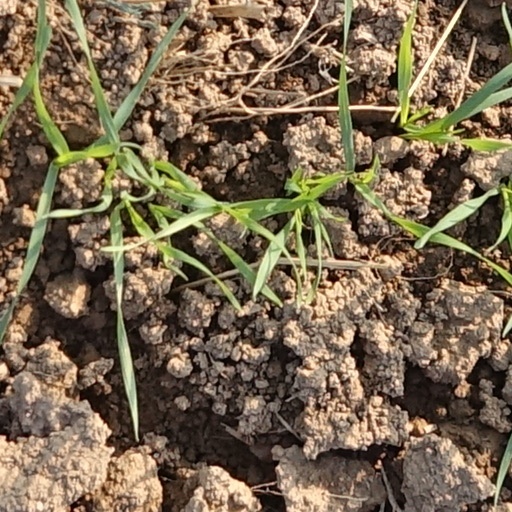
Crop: wheat